Rail Baltica

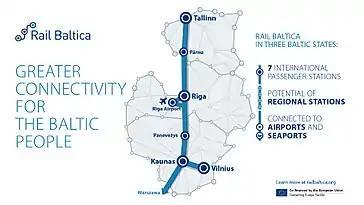
Map of the Baltic part of Rail Baltica (called "Rail Baltica Global Project") with stations

The railway project will enable intermodality and multimodality, i.e. transportation of freight through two or more methods of transportation. Rail Baltica includes plans for three multimodal freight terminals located in Muuga Harbour (Estonia), Salaspils (Latvia), and Kaunas (Lithuania). This is intended to create synergies with the existing 1,520 mm railway system infrastructure. There will be seven international passenger stations—in Tallinn, Pärnu, Riga, Riga Airport, Panevėžys, Kaunas, and Vilnius—with potential regional stations and connections to airports and seaports.